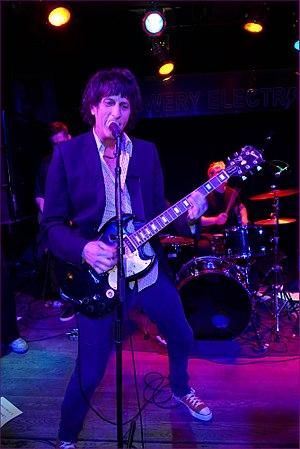
Mickey Leigh, est un musicien, auteur et compositeur américain, né à New York en 1954. Frère de Joey Ramone, chanteur du groupe de punk the Ramones, il est surtout connu pour être l'auteur du livre I Slept With Joey Ramone. Son style musical est comparé par certains spécialistes à du neogarage punk, mélangeant jazz, country et pop.